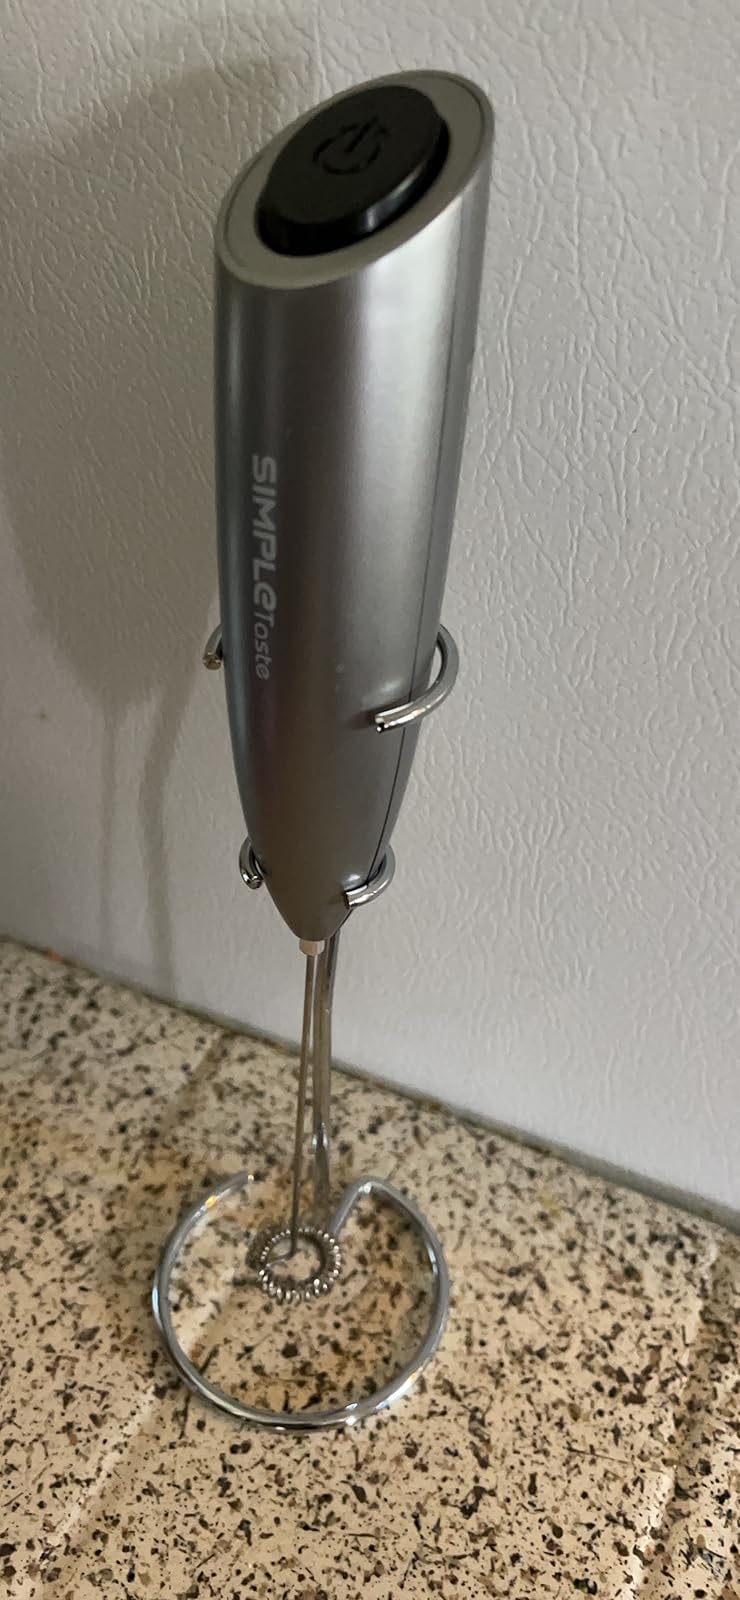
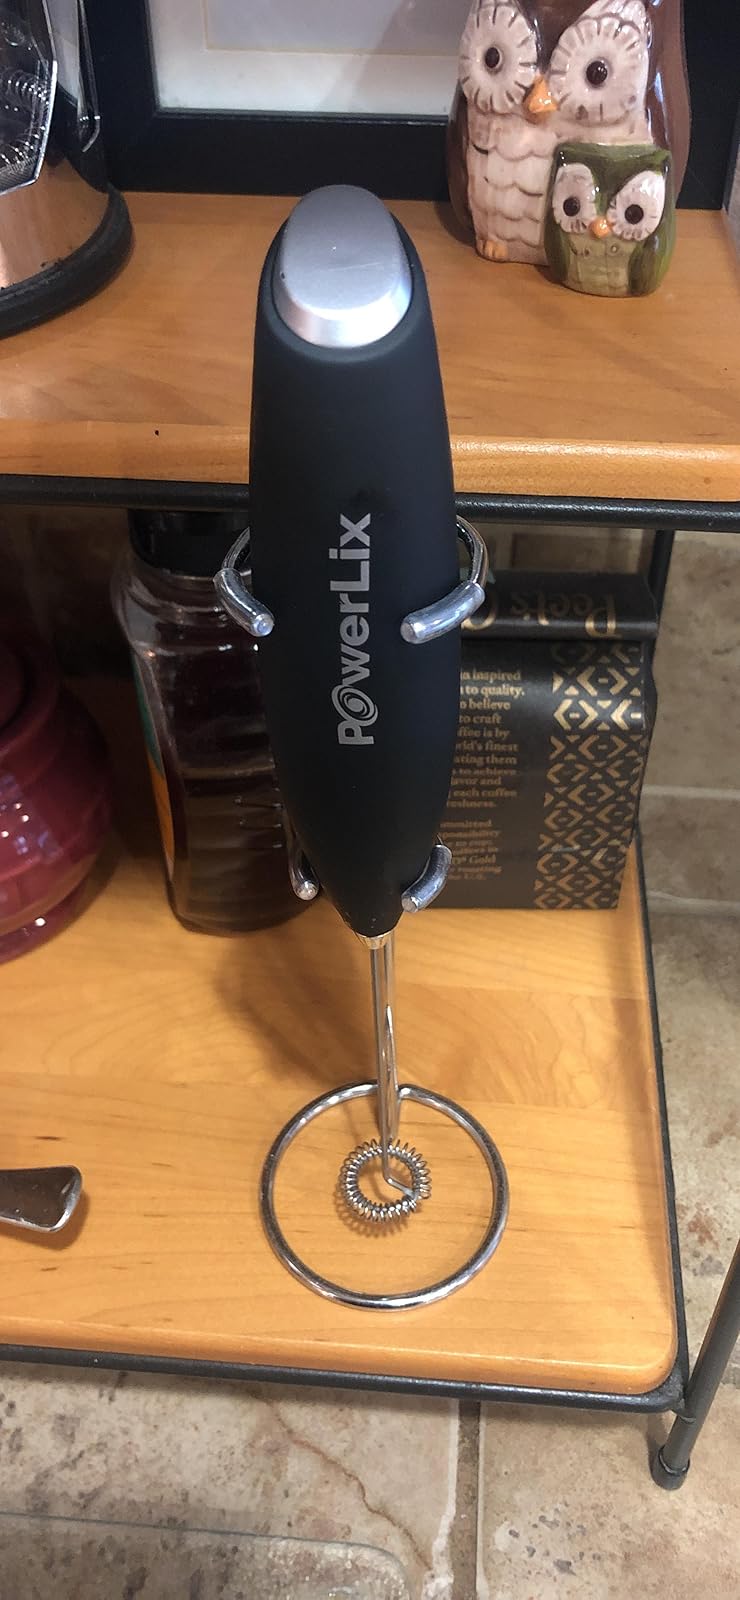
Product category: items_mixer
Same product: no